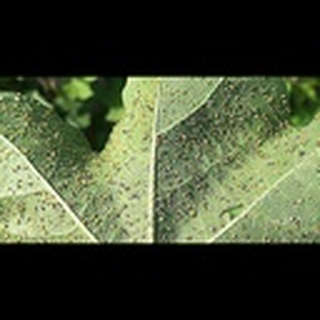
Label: cotton_aphids